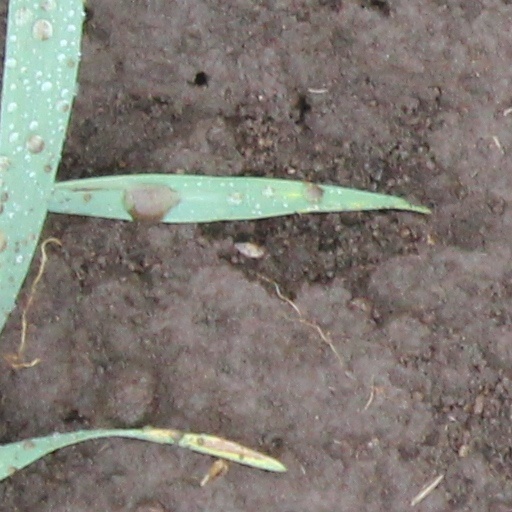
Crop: wheat